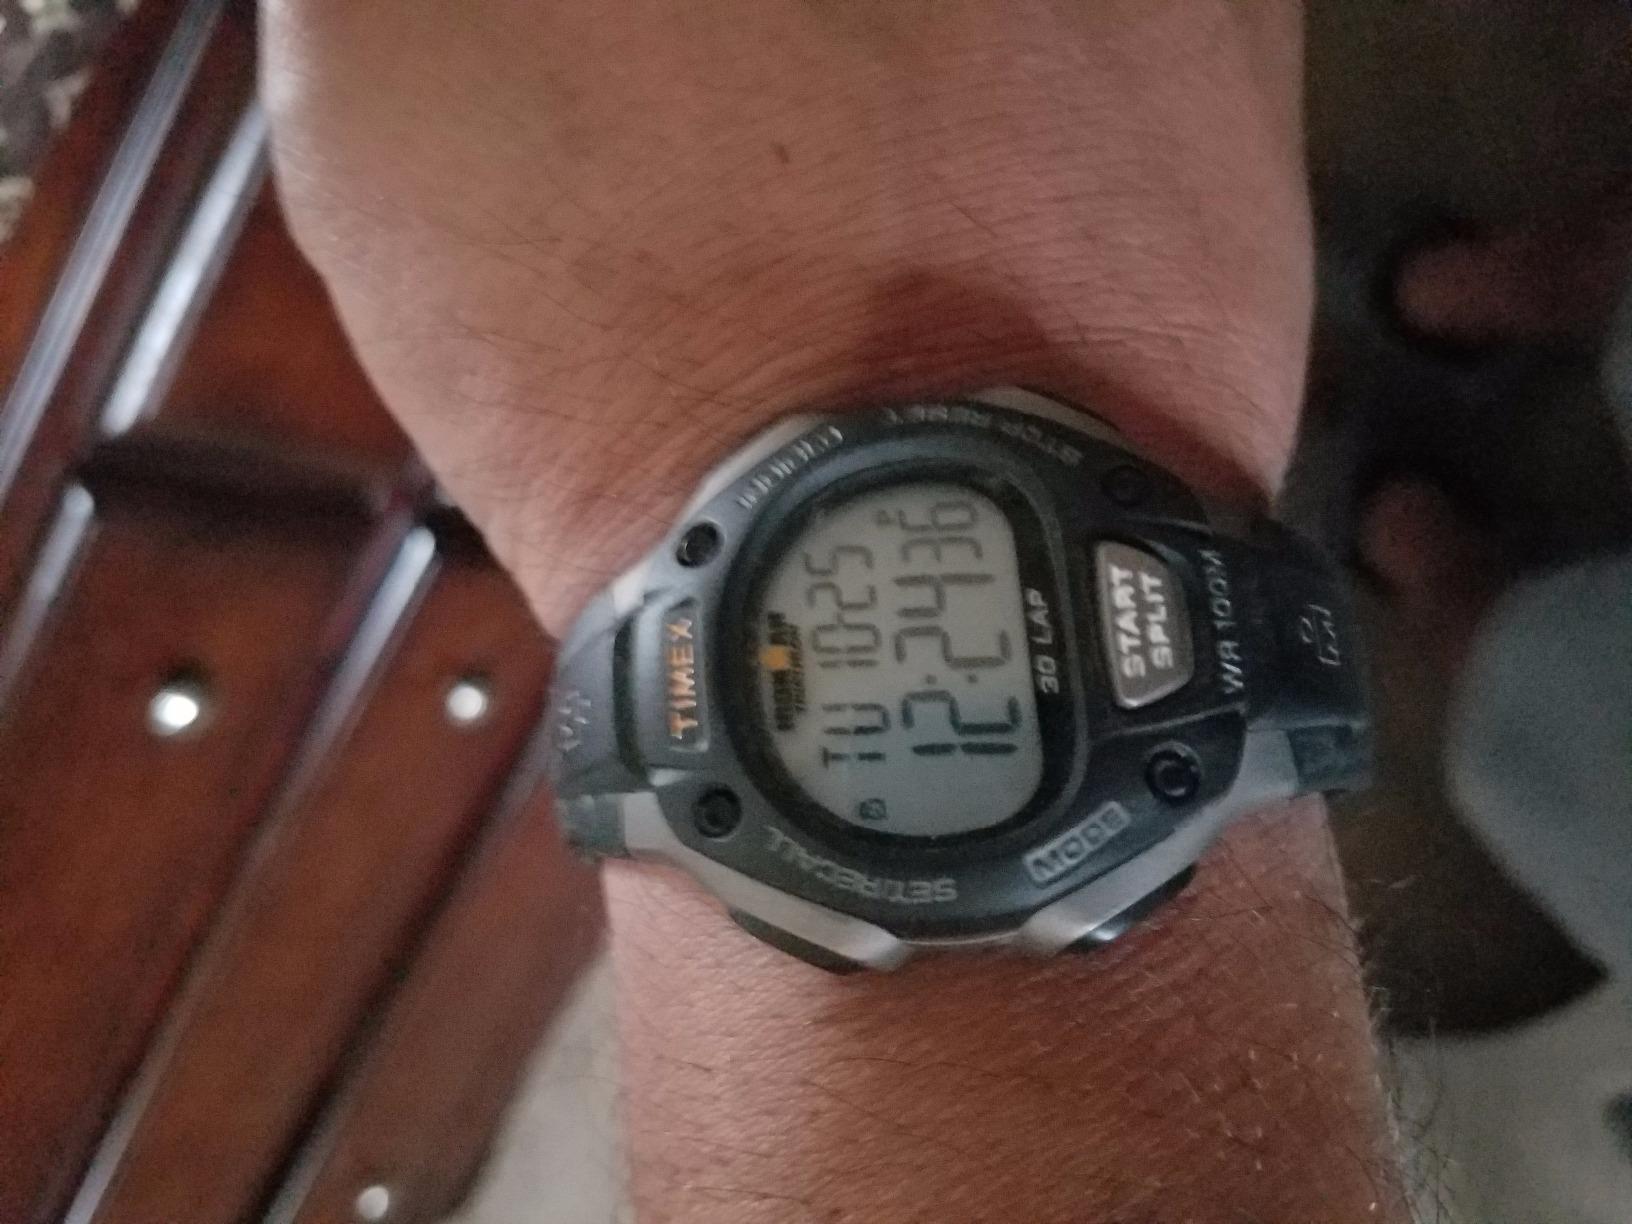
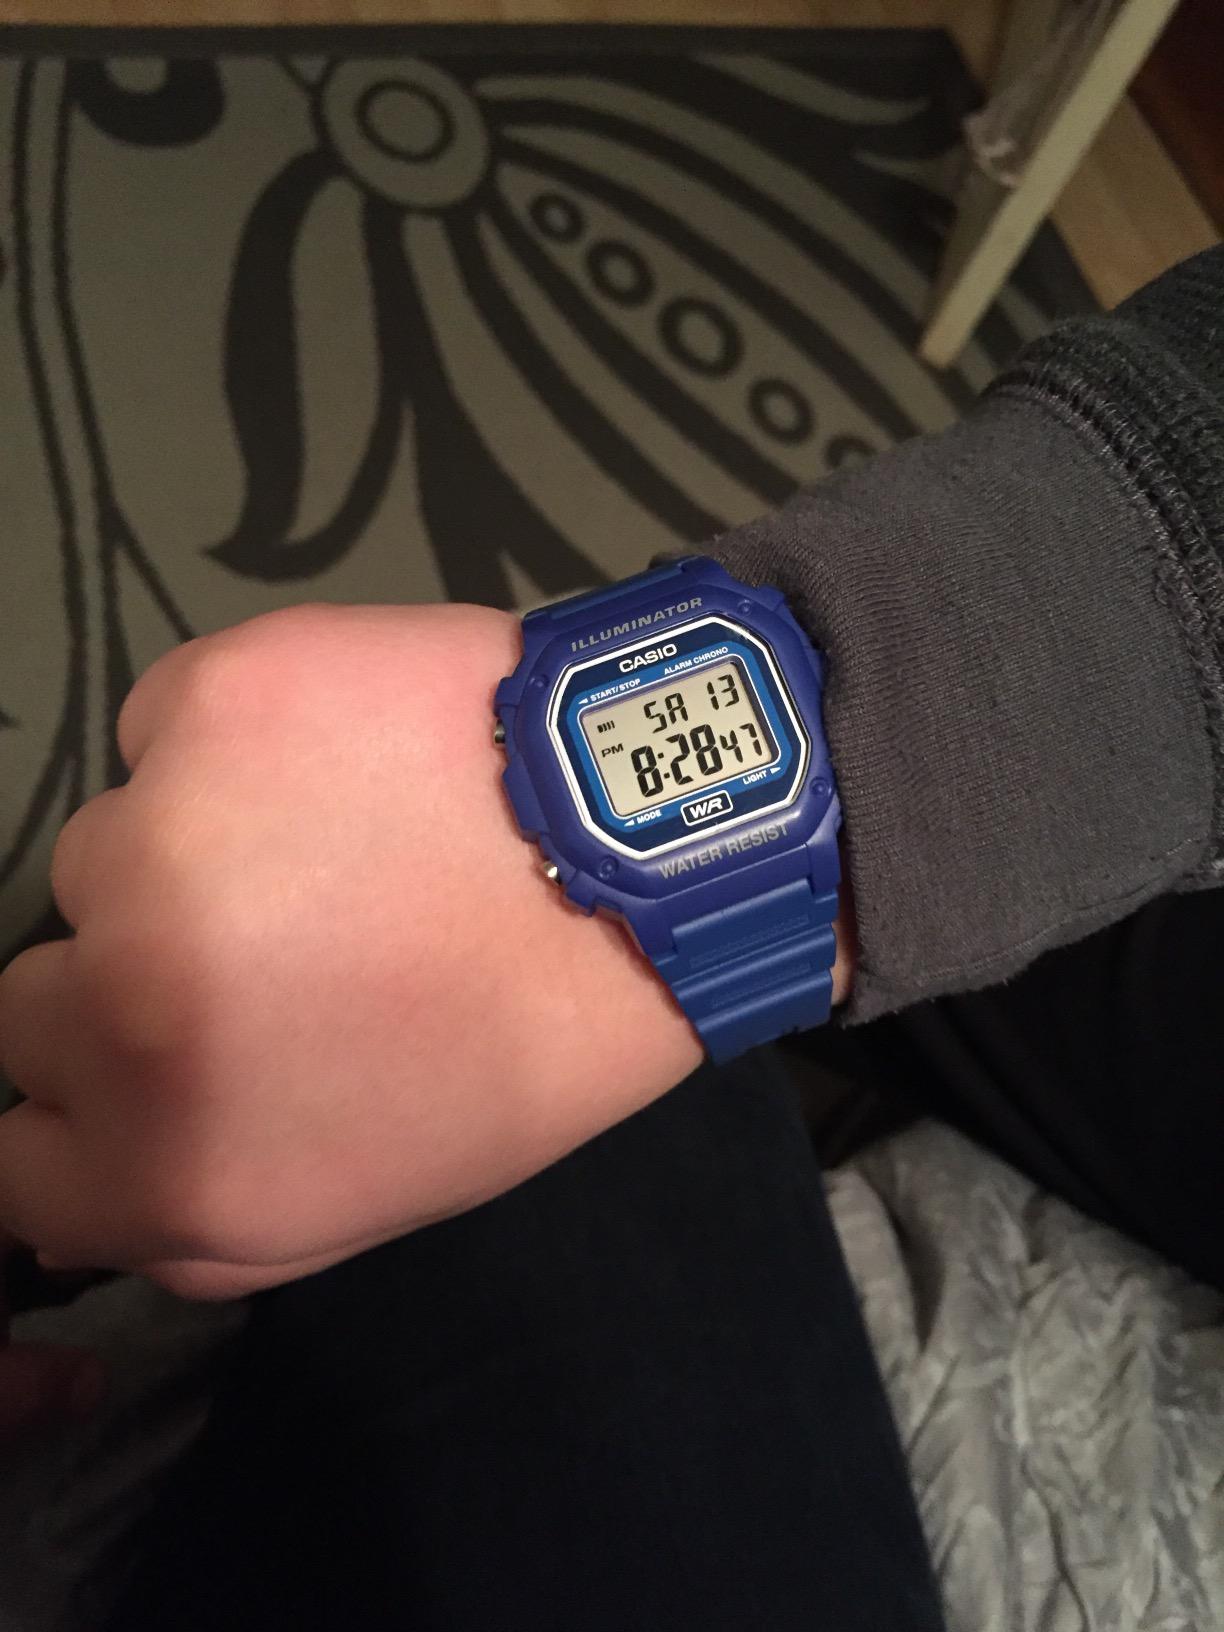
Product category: accessories_watch
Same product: no